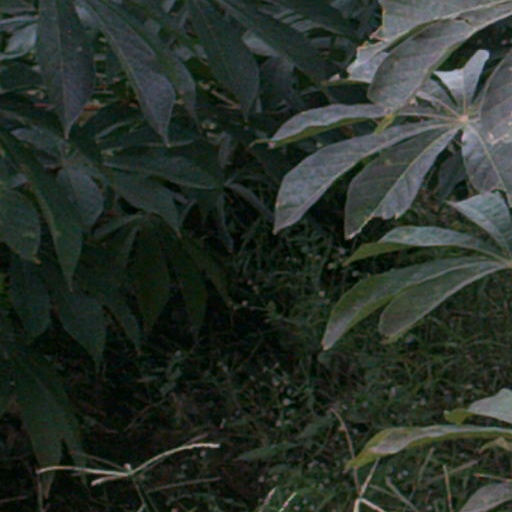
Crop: cassava